Atheism

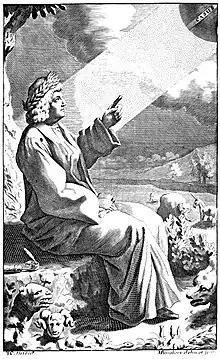
Lucretius pointing to the casus, the downward movement of the atoms. In his work "De rerum natura", Lucretius stated that everything consists of material substance moving in infinity.

Sociologist Phil Zuckerman analyzed previous social science research on secularity and non-belief and concluded that societal well-being is positively correlated with irreligion. He found that there are much lower concentrations of atheism and secularity in poorer, less developed nations (particularly in Africa and South America) than in the richer industrialized democracies.